Sky position (RA, Dec in degrees): 240.366, 16.492
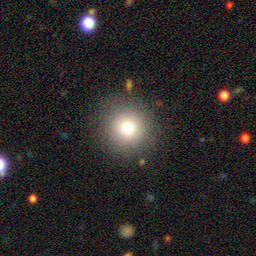
Galaxy morphology: Round Smooth Galaxies